2005 Maccabiah Games

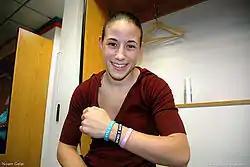
Shay Doron

In women's basketball, Shay Doron, who two years later signed with the WNBA New York Liberty, led the USA to a 5–0 record and a gold medal, and was selected Maccabiah MVP. In men's basketball, Guy Pnini (who was named tournament MVP) and Team Israel won a gold medal.